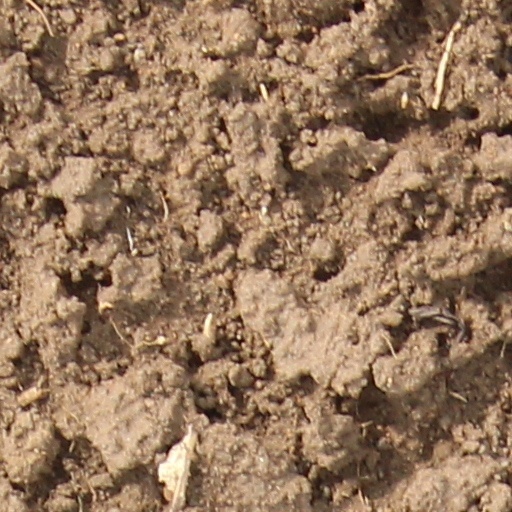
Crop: wheat